Croatian Parliament

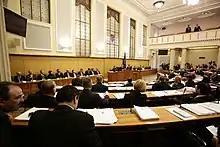
The main hall of the Croatian parliament.

The Constitution of Croatia mandates that the parliament consists of at least 100 members and no more than 160 members, elected by a direct secret ballot for four-year terms. Parliamentary elections are held within 60 days following the term's expiration or parliamentary dissolution (the latter takes place with a parliamentary no-confidence vote or if the parliament fails to approve a state budget within 120 days after the government submits one for approval), and a new parliament must convene within 20 days after the elections.